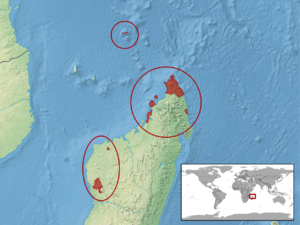
Phelsuma abbotti est une espèce de geckos de la famille des Gekkonidae.